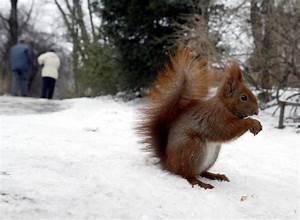
squirrel